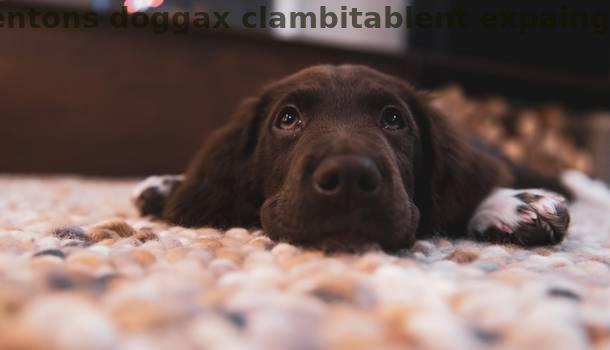
Label: Watermark